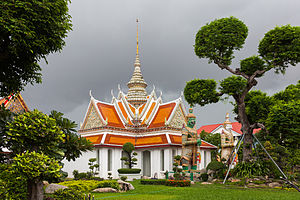
Wat Arun / Templets historie
Ordinationssalen
Wat Arun er et buddhistisk tempel i Bangkok, Thailand. Templet ligger i Bangkok Yai distriktet på floden Chao Phrayas vestlige bred. Templets fulde navn er Wat Arunratchawararam Ratchaworamahavihara.